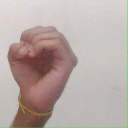
अक्षर: ऊ